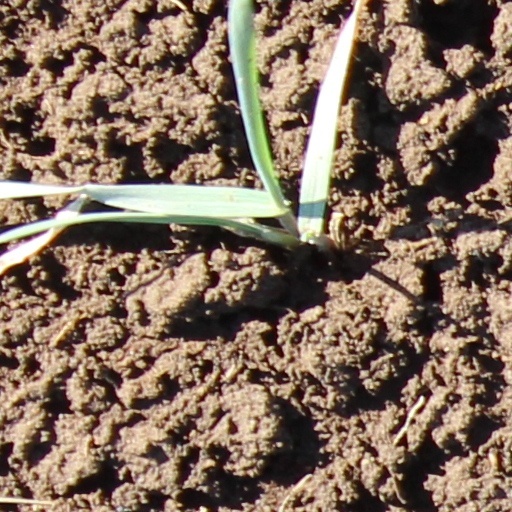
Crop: wheat